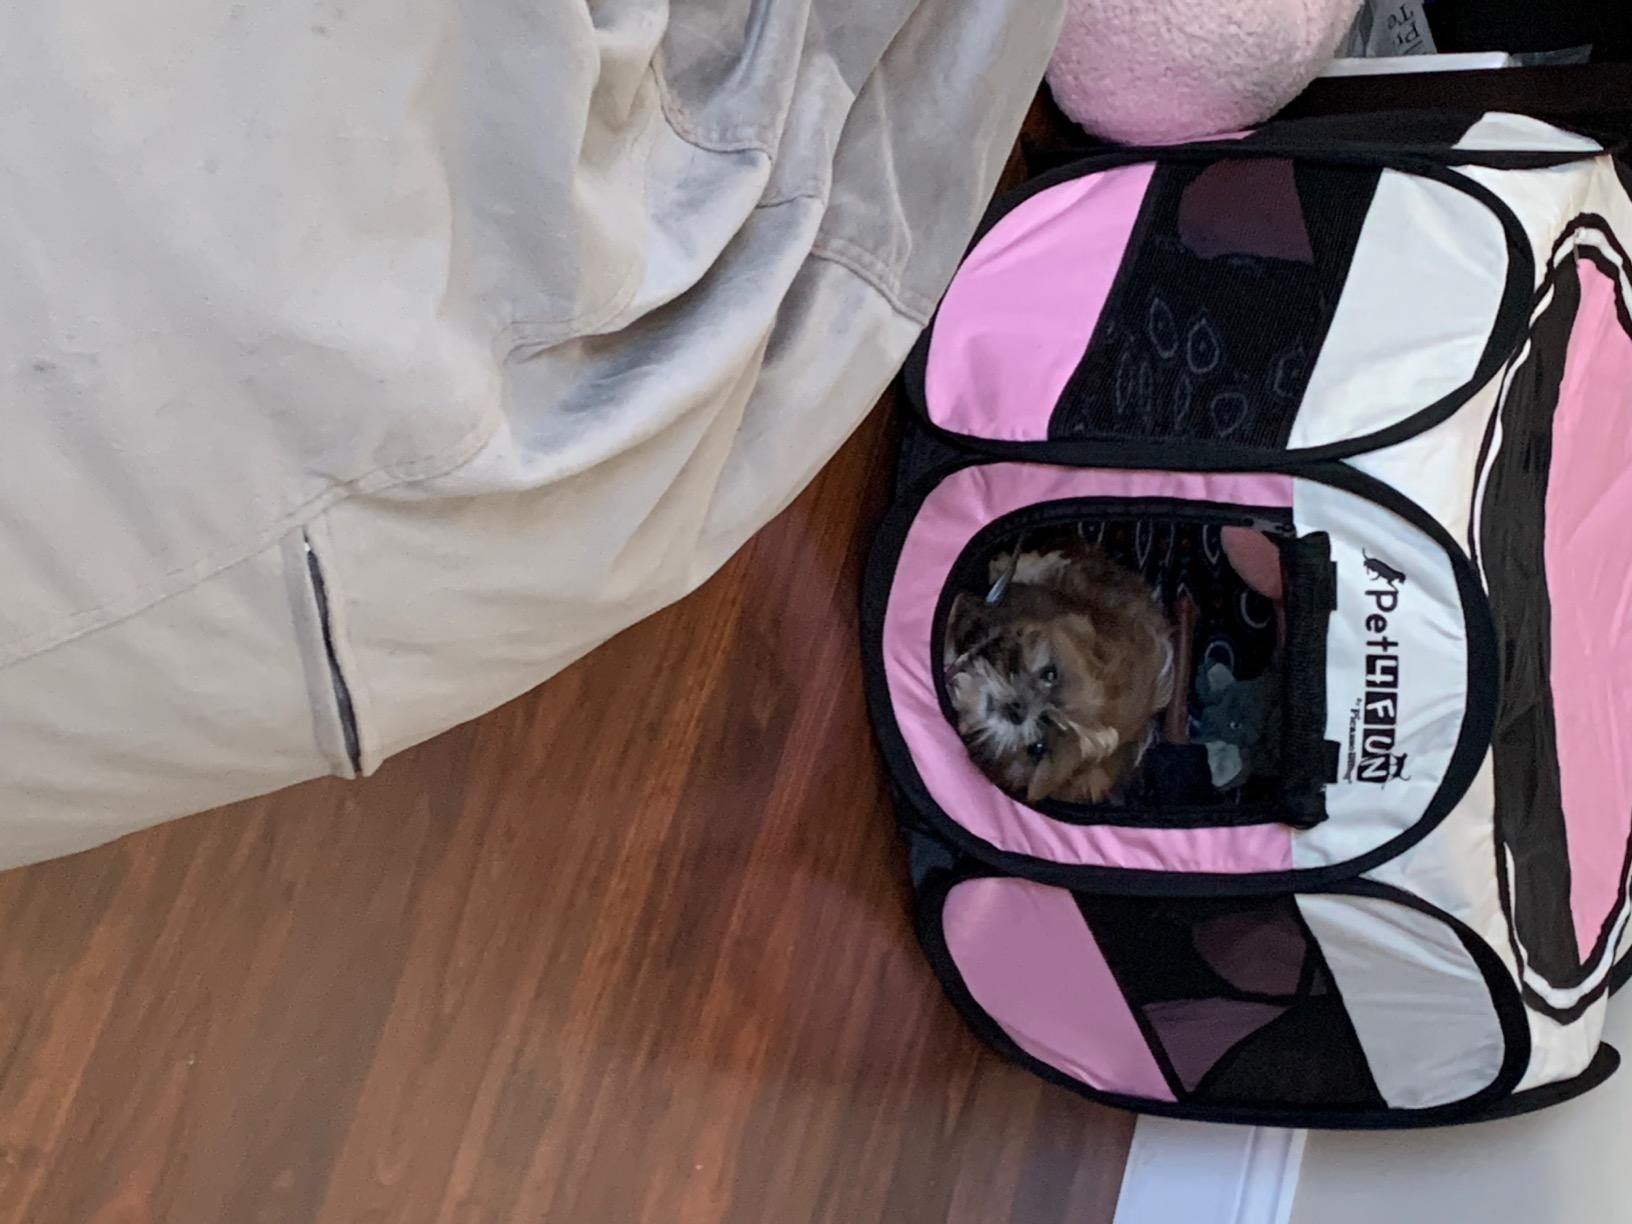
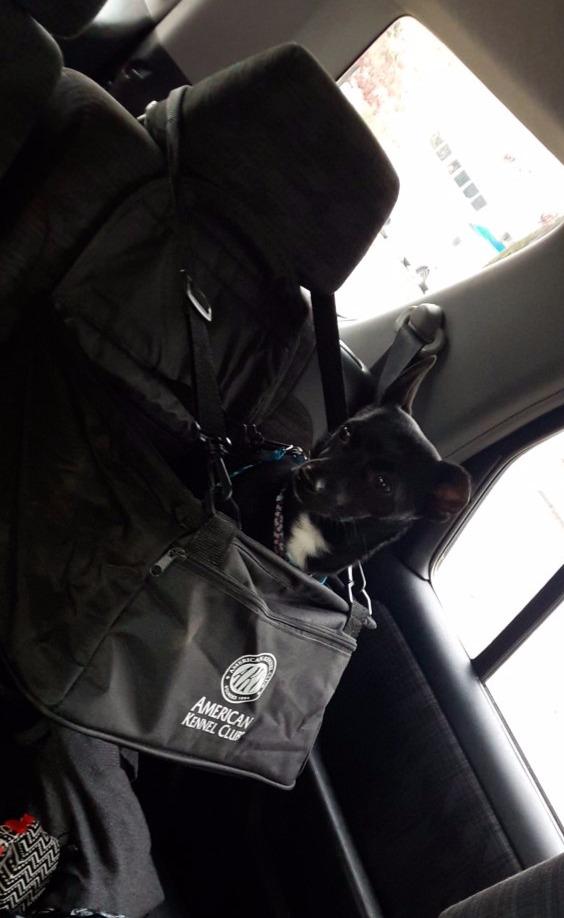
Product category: items_kennel
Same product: no